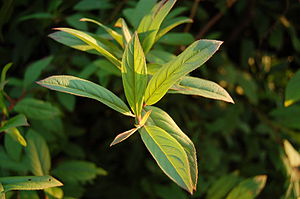
Drueved-familien
Drueved (Itea virginica)
Drueved-familien er udbredt med to slægter og 18 arter i Nordamerika, Sydøstasien, Melanesien og Sydøstafrika. Familiens arter kan kendes på, at deres stængler har kamret marv, skruestillede blade med indskårne bladrande og klase-eller aksagtige blomsterstande fra bladhjørnerne. De enkelte blomster er små og regelmæssige, og frugterne er torummede. Her omtales kun den slægt, der har arter, som af og til ses plantet i Danmark.